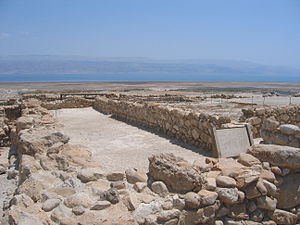
Essæer / Videnskabelig diskussion
Den store sal, Qumran.
Essæerne var en jødisk religiøs sekt i århundrederne omkring Kristi fødsel, og beskrevet af Josefus, Filon af Aleksandria og - meget kort - Plinius den Ældre. De er beslægtede, måske identiske, med de rettroende jøder, der i 100-tallet f.Kr. slog sig ned i Qumran og anses som ophav til Dødehavsrullerne. Før fundet af Dødehavsrullerne i 1947 var essæerne kun kendt fra antikke kilder.